Sacred Mountains of China

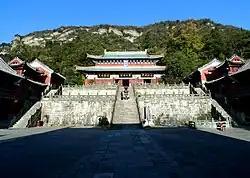
The Wudang Mountains

Mount Xuedou has been recently promoted as a fifth sacred mountain of Chinese Buddhism. This was first advocated by Changxing (1896-1939), an associate of the famous reformer Taixu. Xuedou mountain is seen as the sacred place of bodhisattva Maitreya. It is located 8 kilometers north-west of Xikou Town, Fenghua City, Zhejiang. Mount Xuedou is home to the newly expanded Xuedou monastery, which was originally founded during the Jin dynasty and is connected with the eccentric monk named Budai, who is considered to have been an emanation of Maitreya.